Tim (musician)

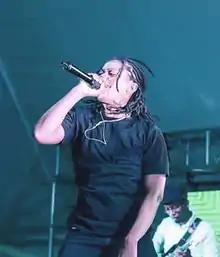
Tim on stage in Lusaka

Timbwama Chisenga (born October 28, 1989) better known as Tim Thugga or now just Tim is a Zambian gospel rapper and songwriter. He rose to prominence as a member of the boy group Zone Fam formed in 2009 after they were all signed to Slam Dunk Records. While in Zone Fam, Tim began to establish himself as a solo artist until April 1, 2015, when he officially announced his plans to be a gospel artist on his social media. His first single as a solo Christian hip hop artist, "Heartbeat" (produced by Mag44), was released in 2017 off his debut album "TIM" ("This Is Music"), set to be released in 2021.